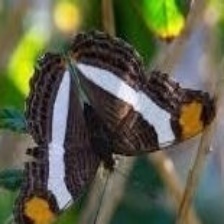
Species: Iphiclus sister